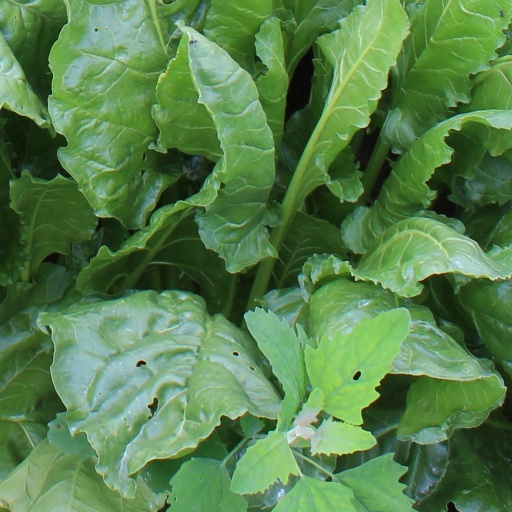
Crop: sugar beet